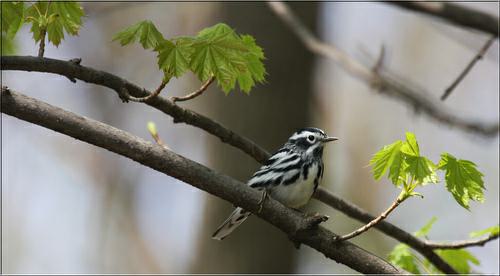
A photo of a black and white warbler